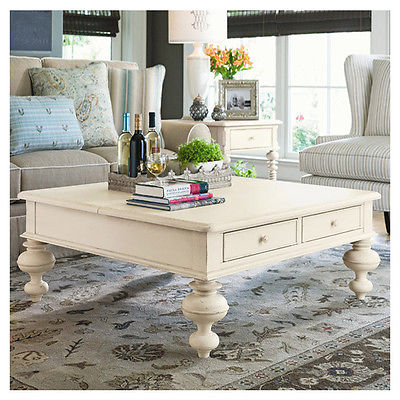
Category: table